C. Boyden Gray

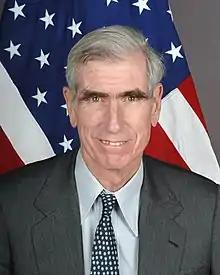
Official portrait, 2006

Clayland Boyden Gray (February 6, 1943 – May 21, 2023) was an American lawyer and diplomat who served as White House Counsel from 1989 to 1993 and as U.S. Ambassador to the European Union from 2006 to 2007. He was a founding partner of the Washington, D.C.–based law firm Boyden Gray & Associates LLP.